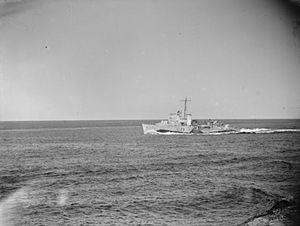
Le HMS Wilton est un destroyer d'escorte de classe Hunt de type II construit pour la Royal Navy pendant la Seconde Guerre mondiale.